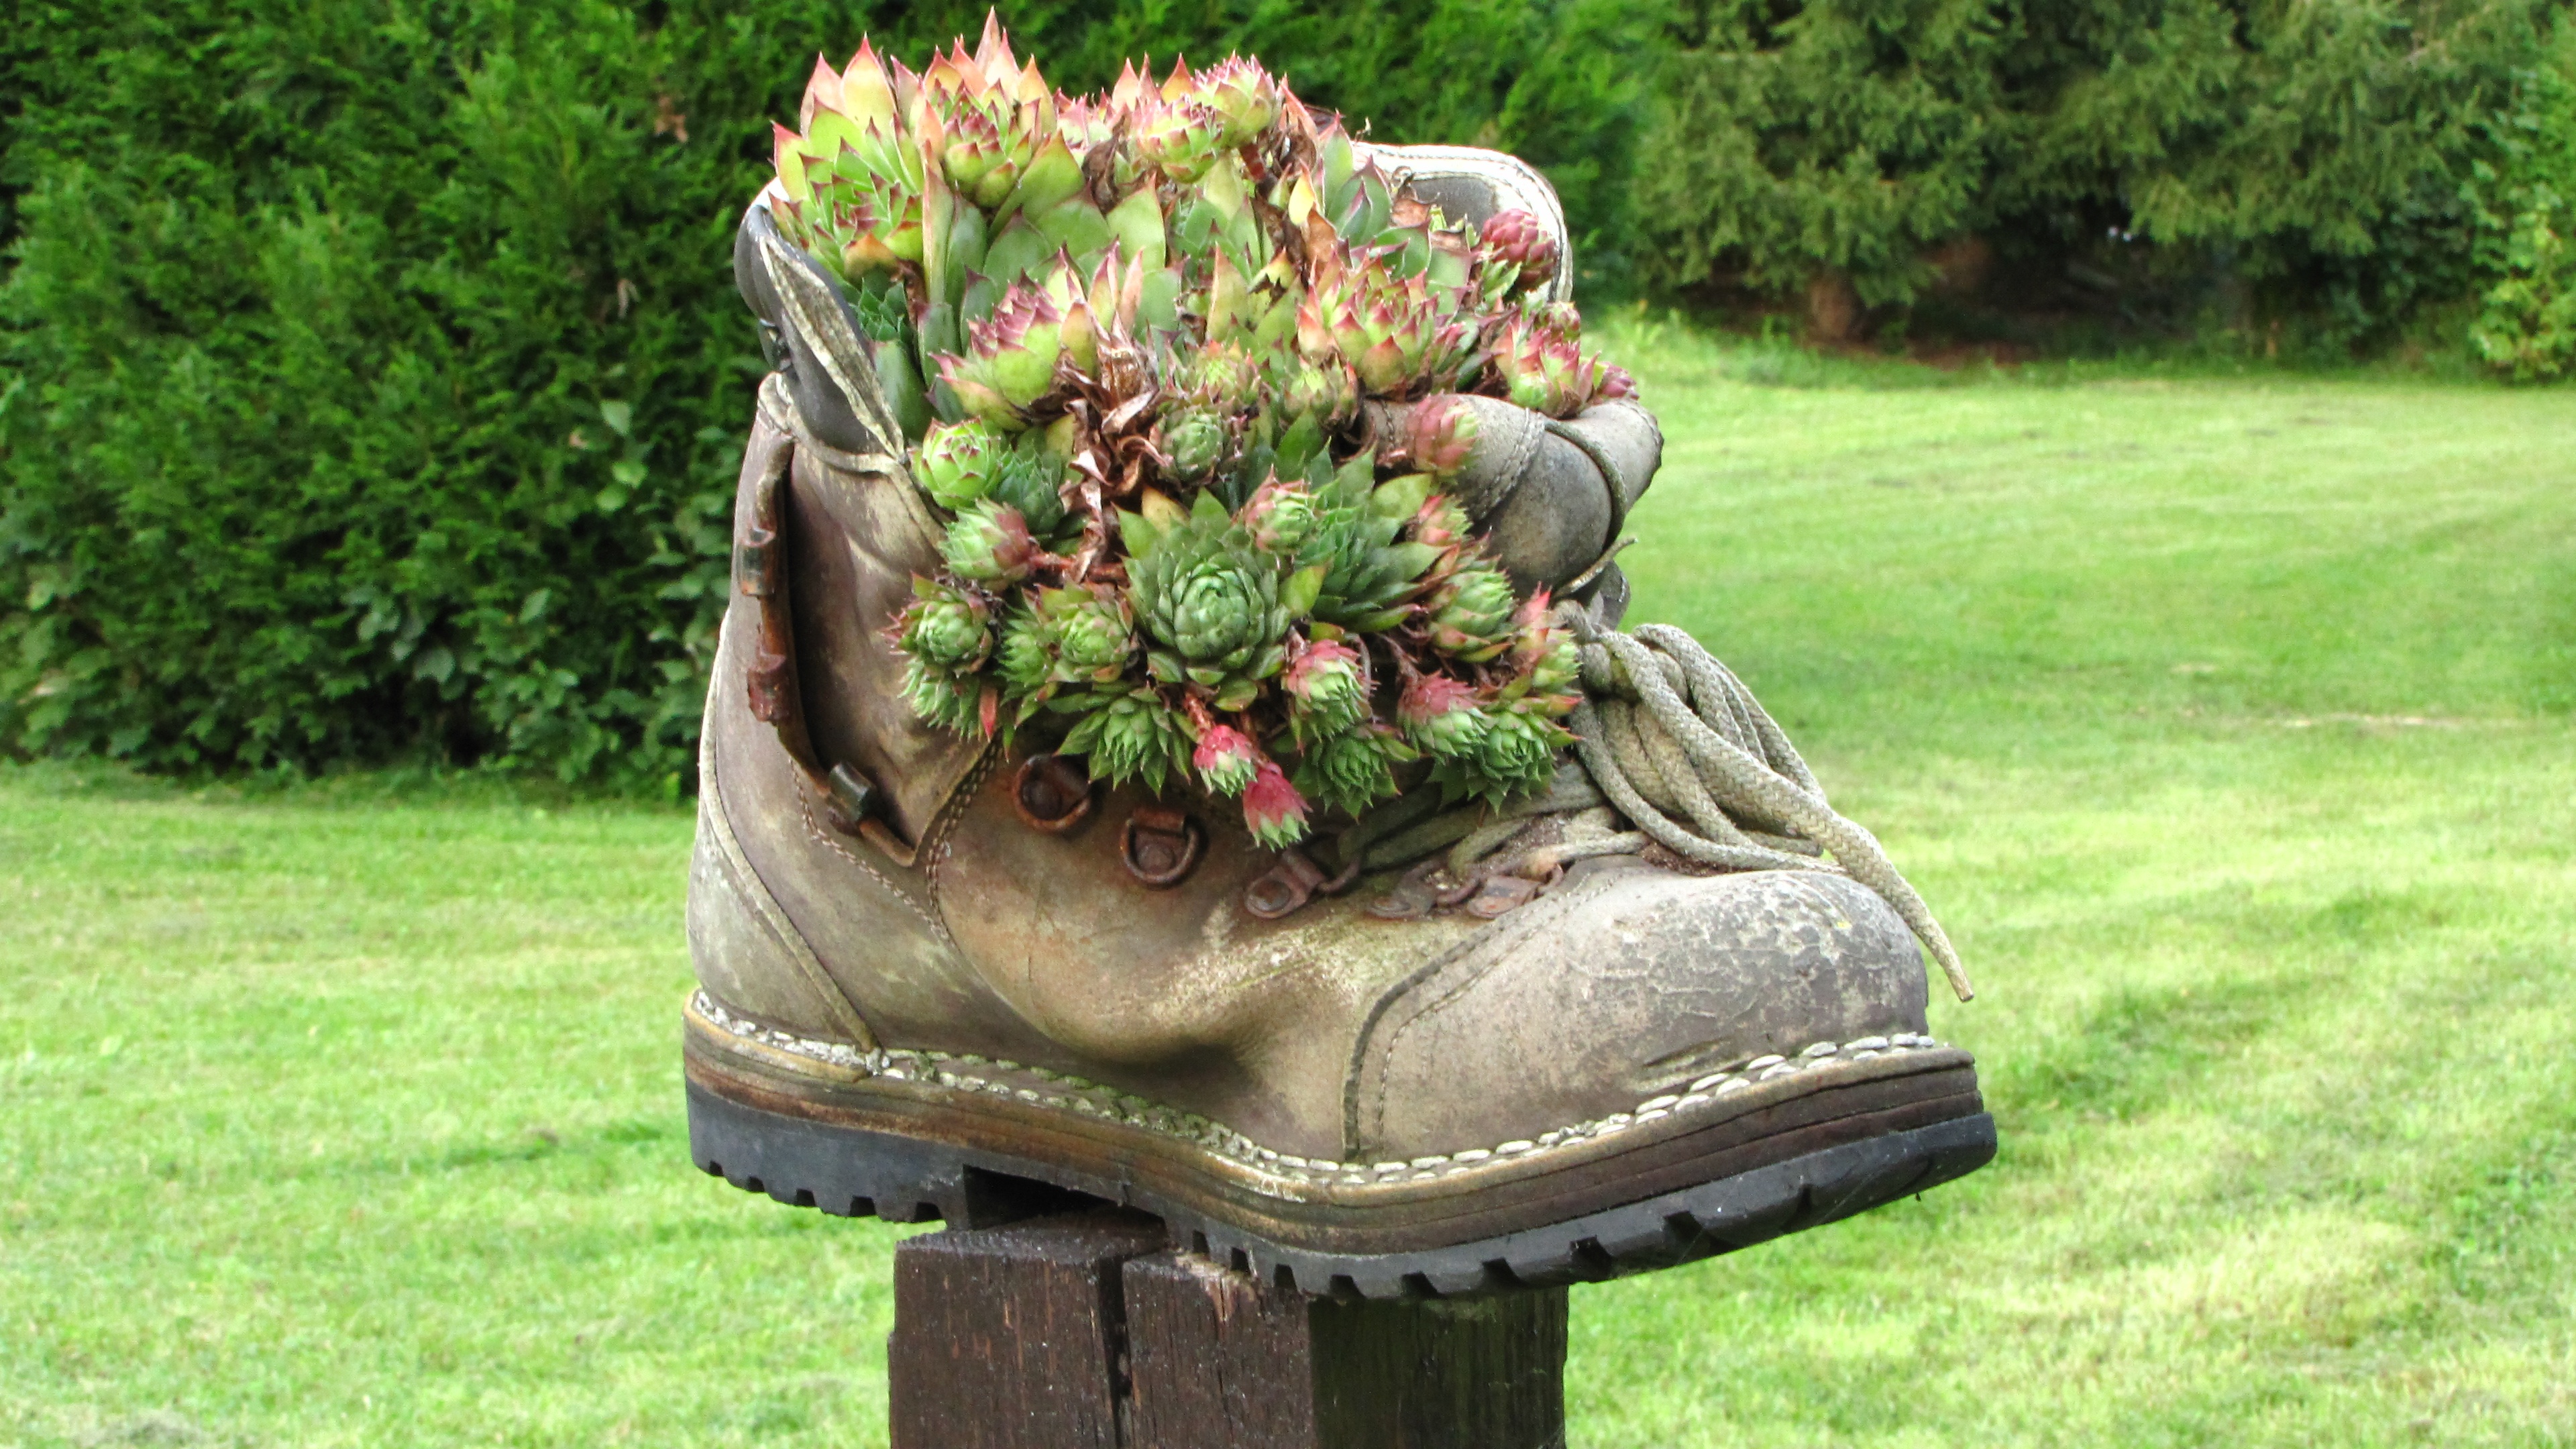
tree, nature, grass, shoe, plant, lawn, statue, green, garden, deco, sculpture, art, pointed, houseleek, rock plant, age shoe